Dylan Llewellyn

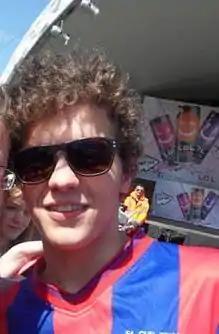
Llewellyn in June 2010

Dylan John Llewellyn (born 10 September 1992) is an English actor, known for portraying Martin "Jono" Johnson in "Hollyoaks", James Maguire in the Channel 4 sitcom "Derry Girls", Jack in "Big Boys" and PC Kelby Hartford in "Beyond Paradise".